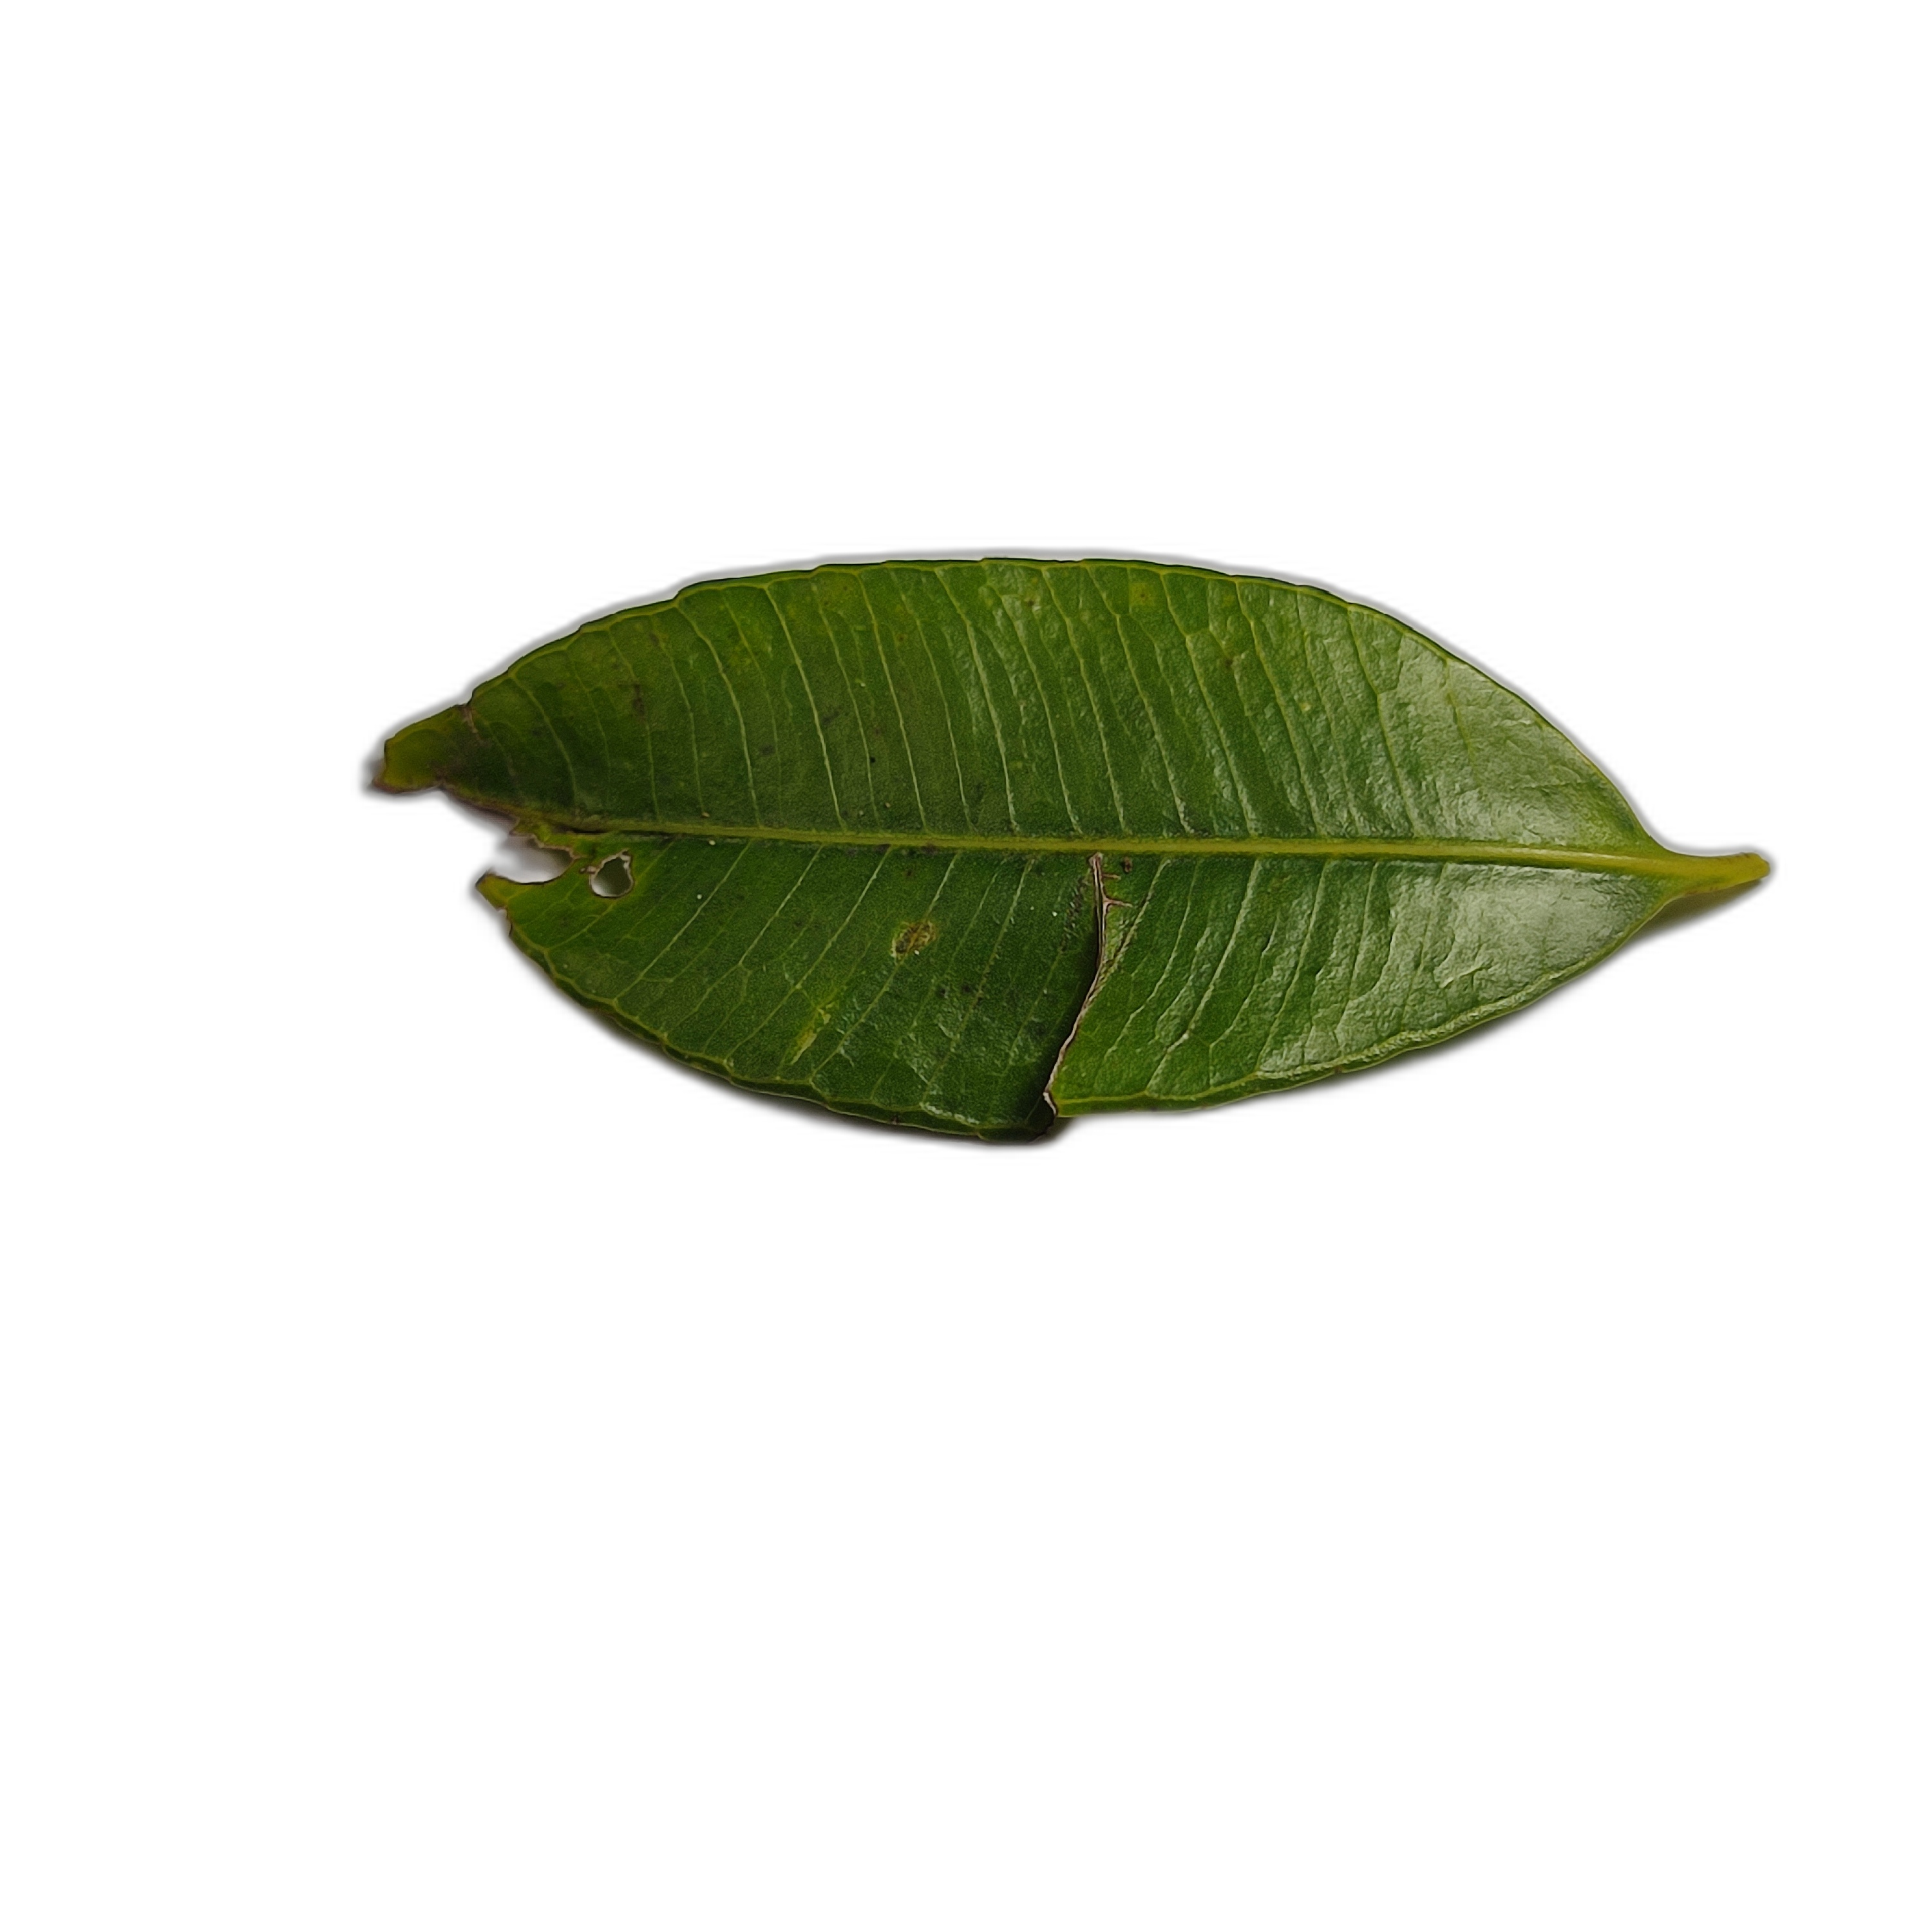
Label: not_healthy